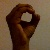
The image shows a hand gesture representing the letter 'O' in Indian Sign Language.